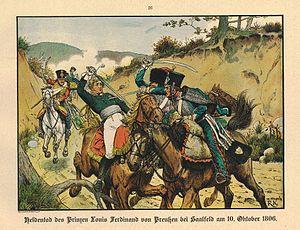
Jean-Baptiste Guindey, né le 12 avril 1785 à Laruns dans les Pyrénées-Atlantiques et mort le 29 octobre 1813 au cours de la bataille de Hanau, est un maréchal des logis et hussard français des guerres napoléoniennes. Il est connu pour avoir tué en combat singulier le prince Louis-Ferdinand de Prusse lors de la bataille de Saalfeld en 1806.
Louis-Ferdinand de Prusse est un prince prussien, membre de la maison de Hohenzollern. Neveu du roi de Prusse Frédéric II le Grand, il est le fils du plus jeune des frères du souverain, le prince Auguste Ferdinand de Prusse et de son épouse Anne-Élisabeth-Louise de Brandebourg-Schwedt. Il est donc un proche cousin des rois Frédéric-Guillaume II et Frédéric-Guillaume III de Prusse sous les règnes desquels il combattit la France révolutionnaire.
Jean Lannes, 1ᵉʳ duc de Montebello, né le 10 avril 1769 à Lectoure et mort le 31 mai 1809 sur l'île de Lobau, en Autriche, à la suite des blessures reçues à la bataille d'Essling, est un général français de la Révolution et de l'Empire, élevé à la dignité de maréchal d'Empire en 1804 et inhumé au Panthéon en 1810.
L'Armée royale prussienne était l'armée du royaume de Prusse. Ces forces armées furent essentielles dans l'affirmation du Brandebourg en tant que pouvoir européen.
La bataille de Saalfeld eut lieu le 10 octobre 1806 entre la France et une coalition prusso-saxonne. Elle opposa le Vᵉ corps de la Grande Armée commandé par le maréchal Lannes à l'avant-garde de l'armée du général Hohenlohe commandée par le prince Louis-Ferdinand de Prusse.